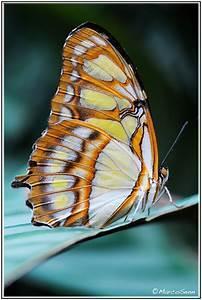
butterfly